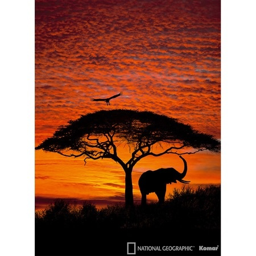
mural - like accent pastes directly onto a wall